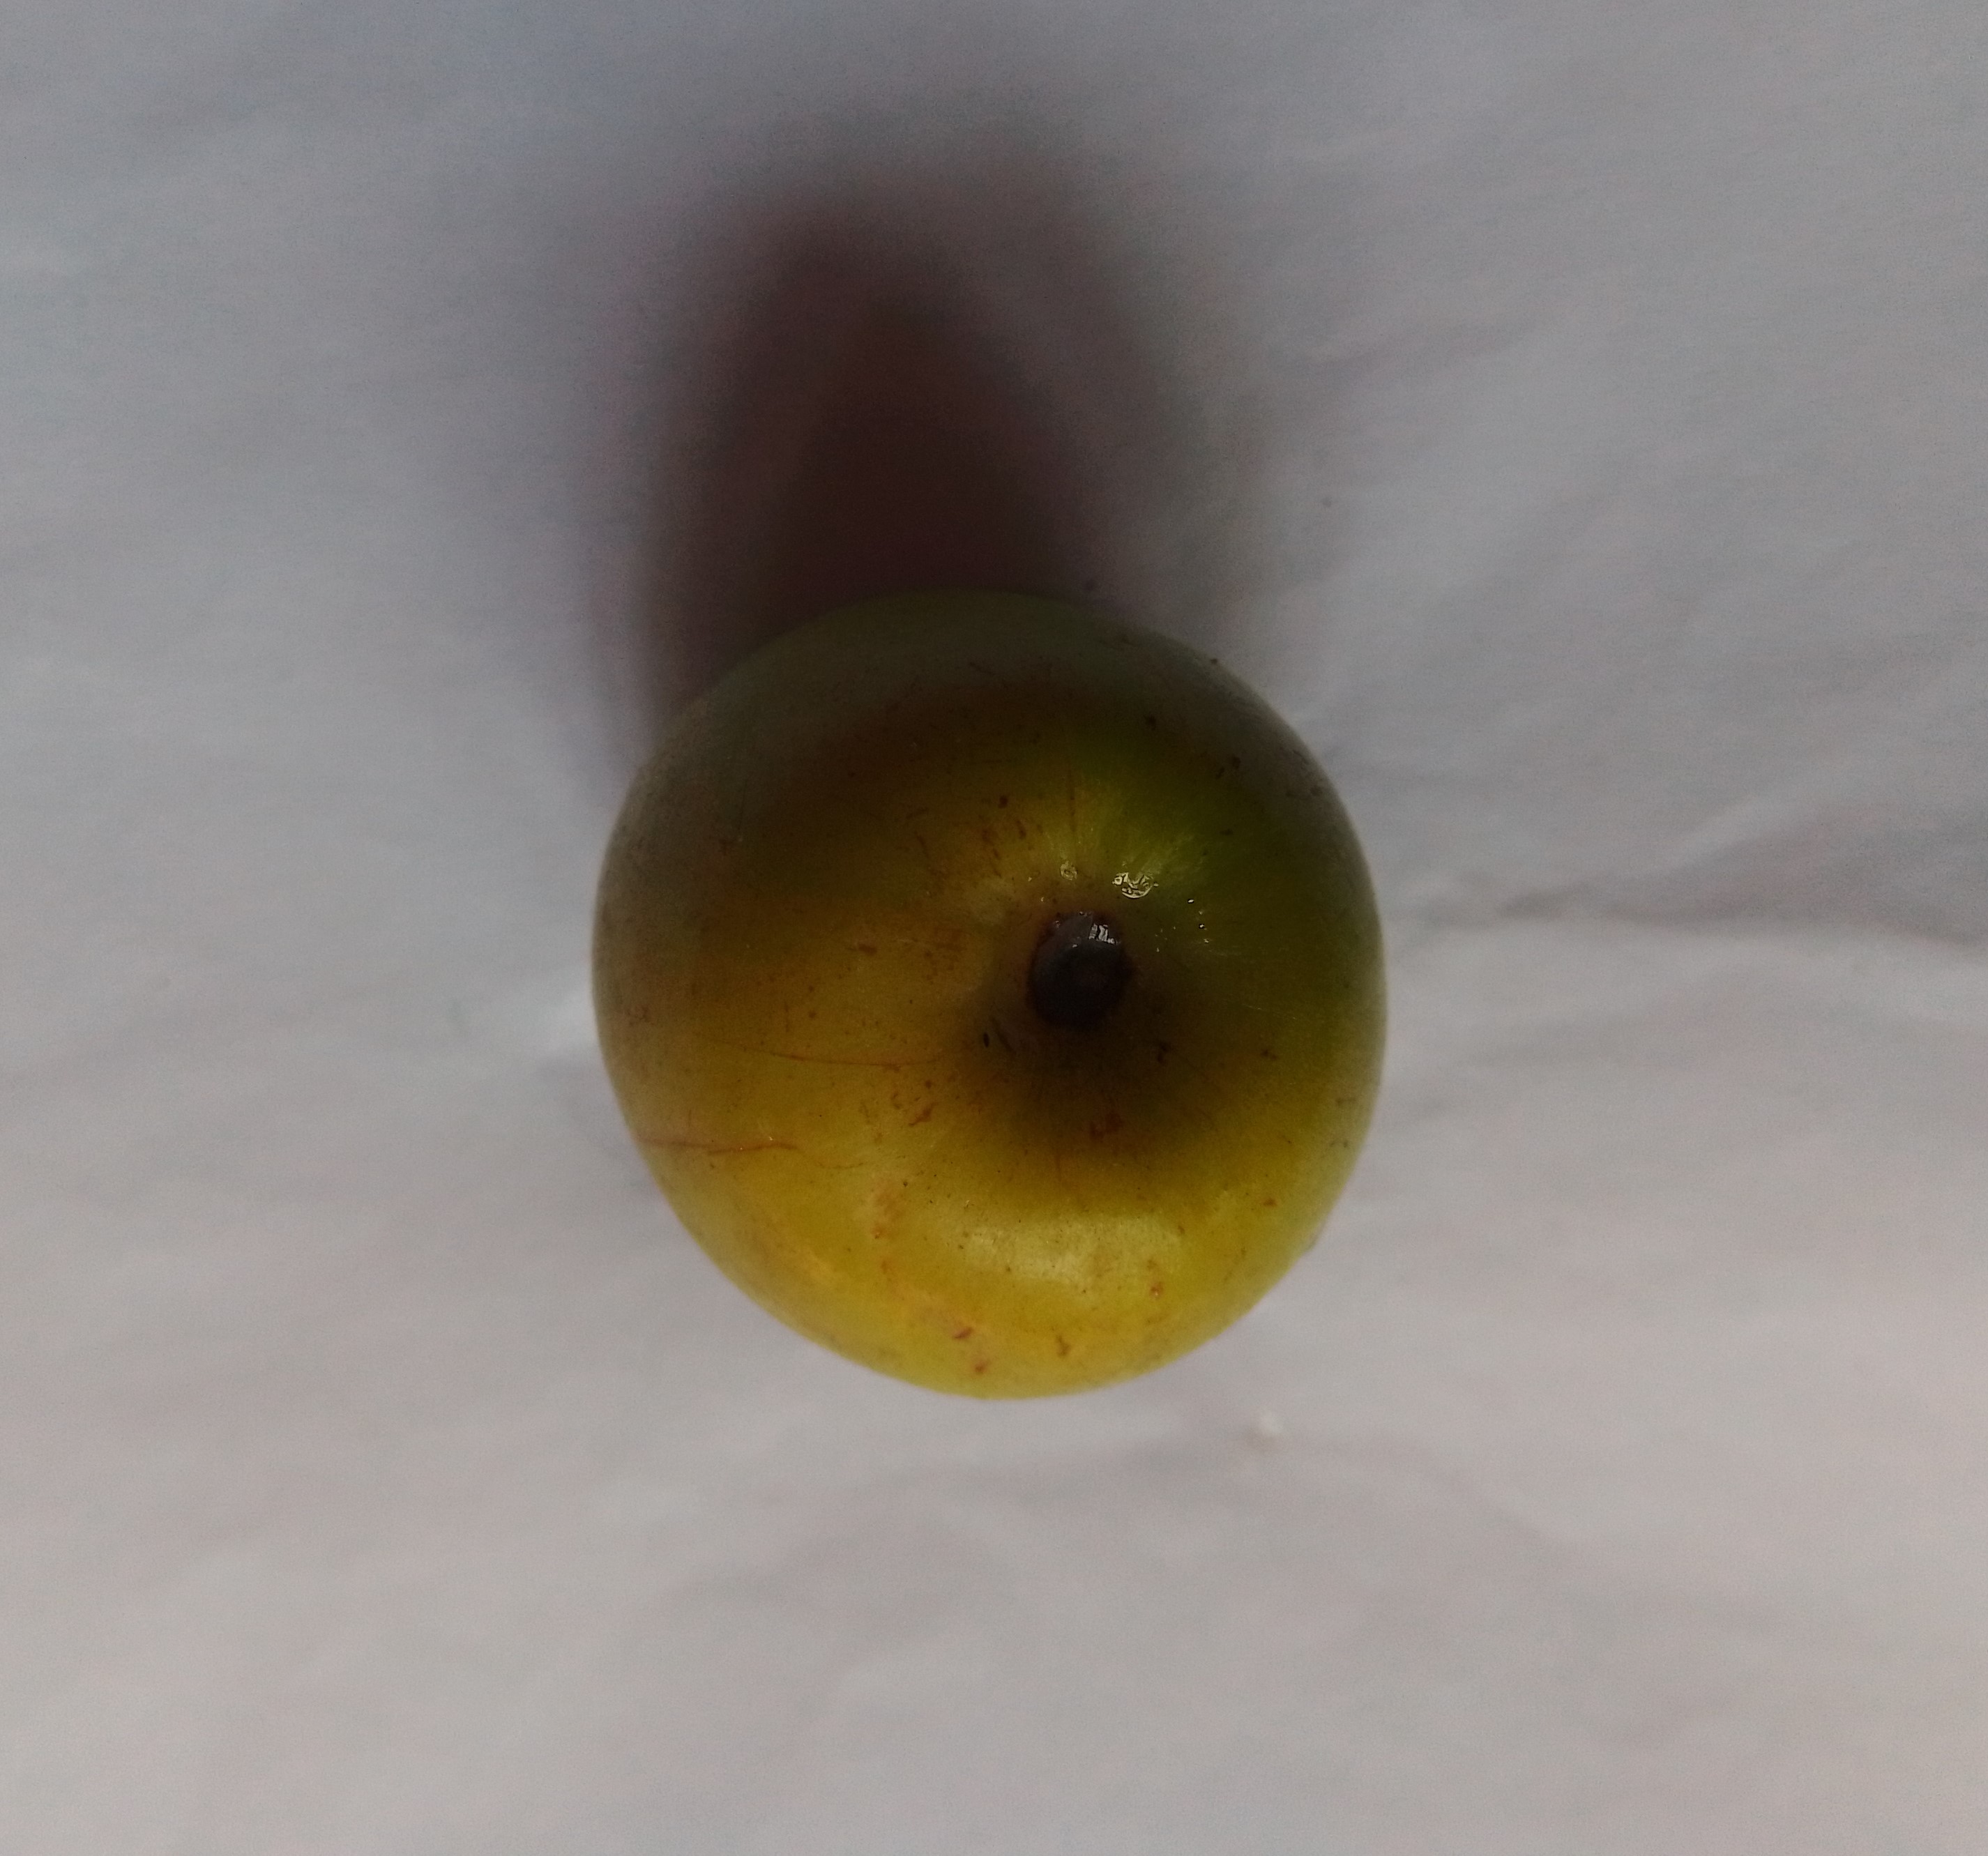
Fruit: jujube
Condition: fresh